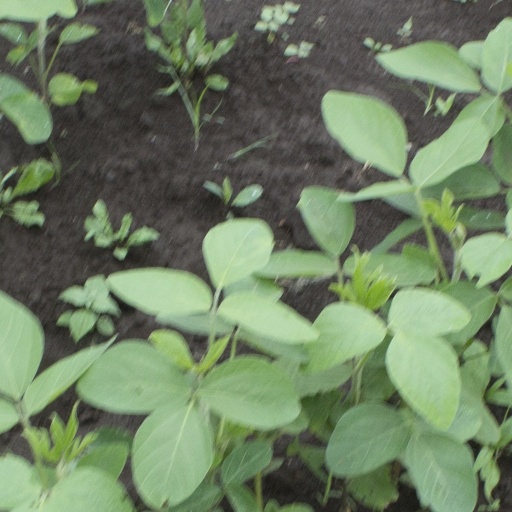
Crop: soybean